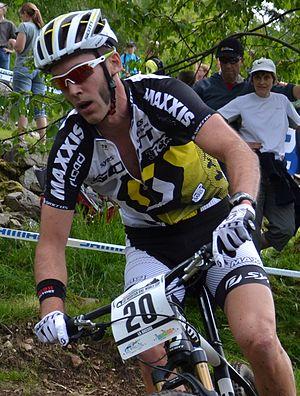
Geoff Kabush, né le 14 avril 1977 à Comox, est un coureur cycliste canadien, membre de l'équipe Scott-3Rox Racing depuis 2012.